Špania Dolina

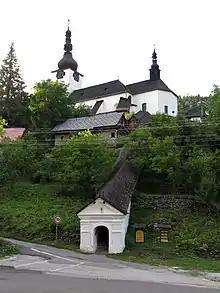
Catholic church and covered stairway leading to it

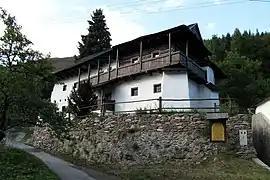
A minershouse

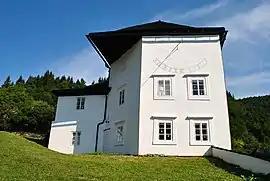
Bastion, a part of the former defense system around the settlement, built in 1644

Prehistoric mining tools excavated in the territory of Špania Dolina have been dated from as early as 2000-1700 BC. Copper from Špania Dolina has also been identified in bronze artifacts from the Balkans and the Middle East. It indicates that the local mines were part of an extensive network of trade routes during the Bronze Age. However, the first written reference to the village itself only appeared in 1254. Abundant deposits of copper and silver were exploited first by miners from Banská Bystrica and after 1494 by one of the first multinational corporations, founded by the affluent Fugger and Thurzo families.